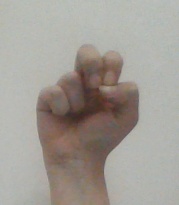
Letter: gaaf